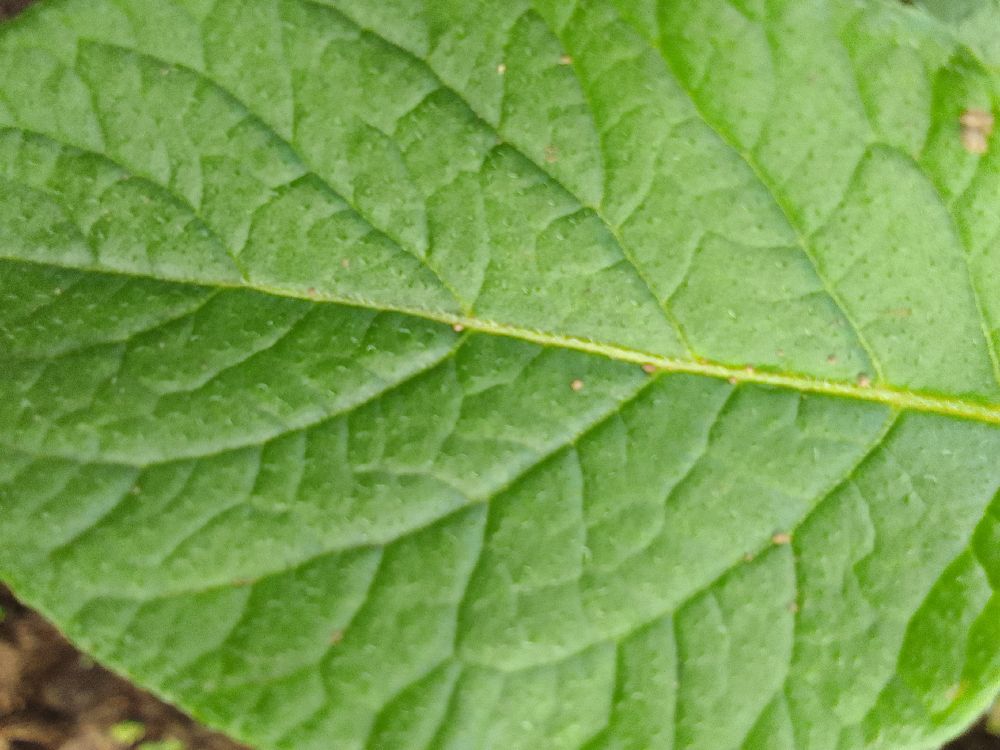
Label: Healthy